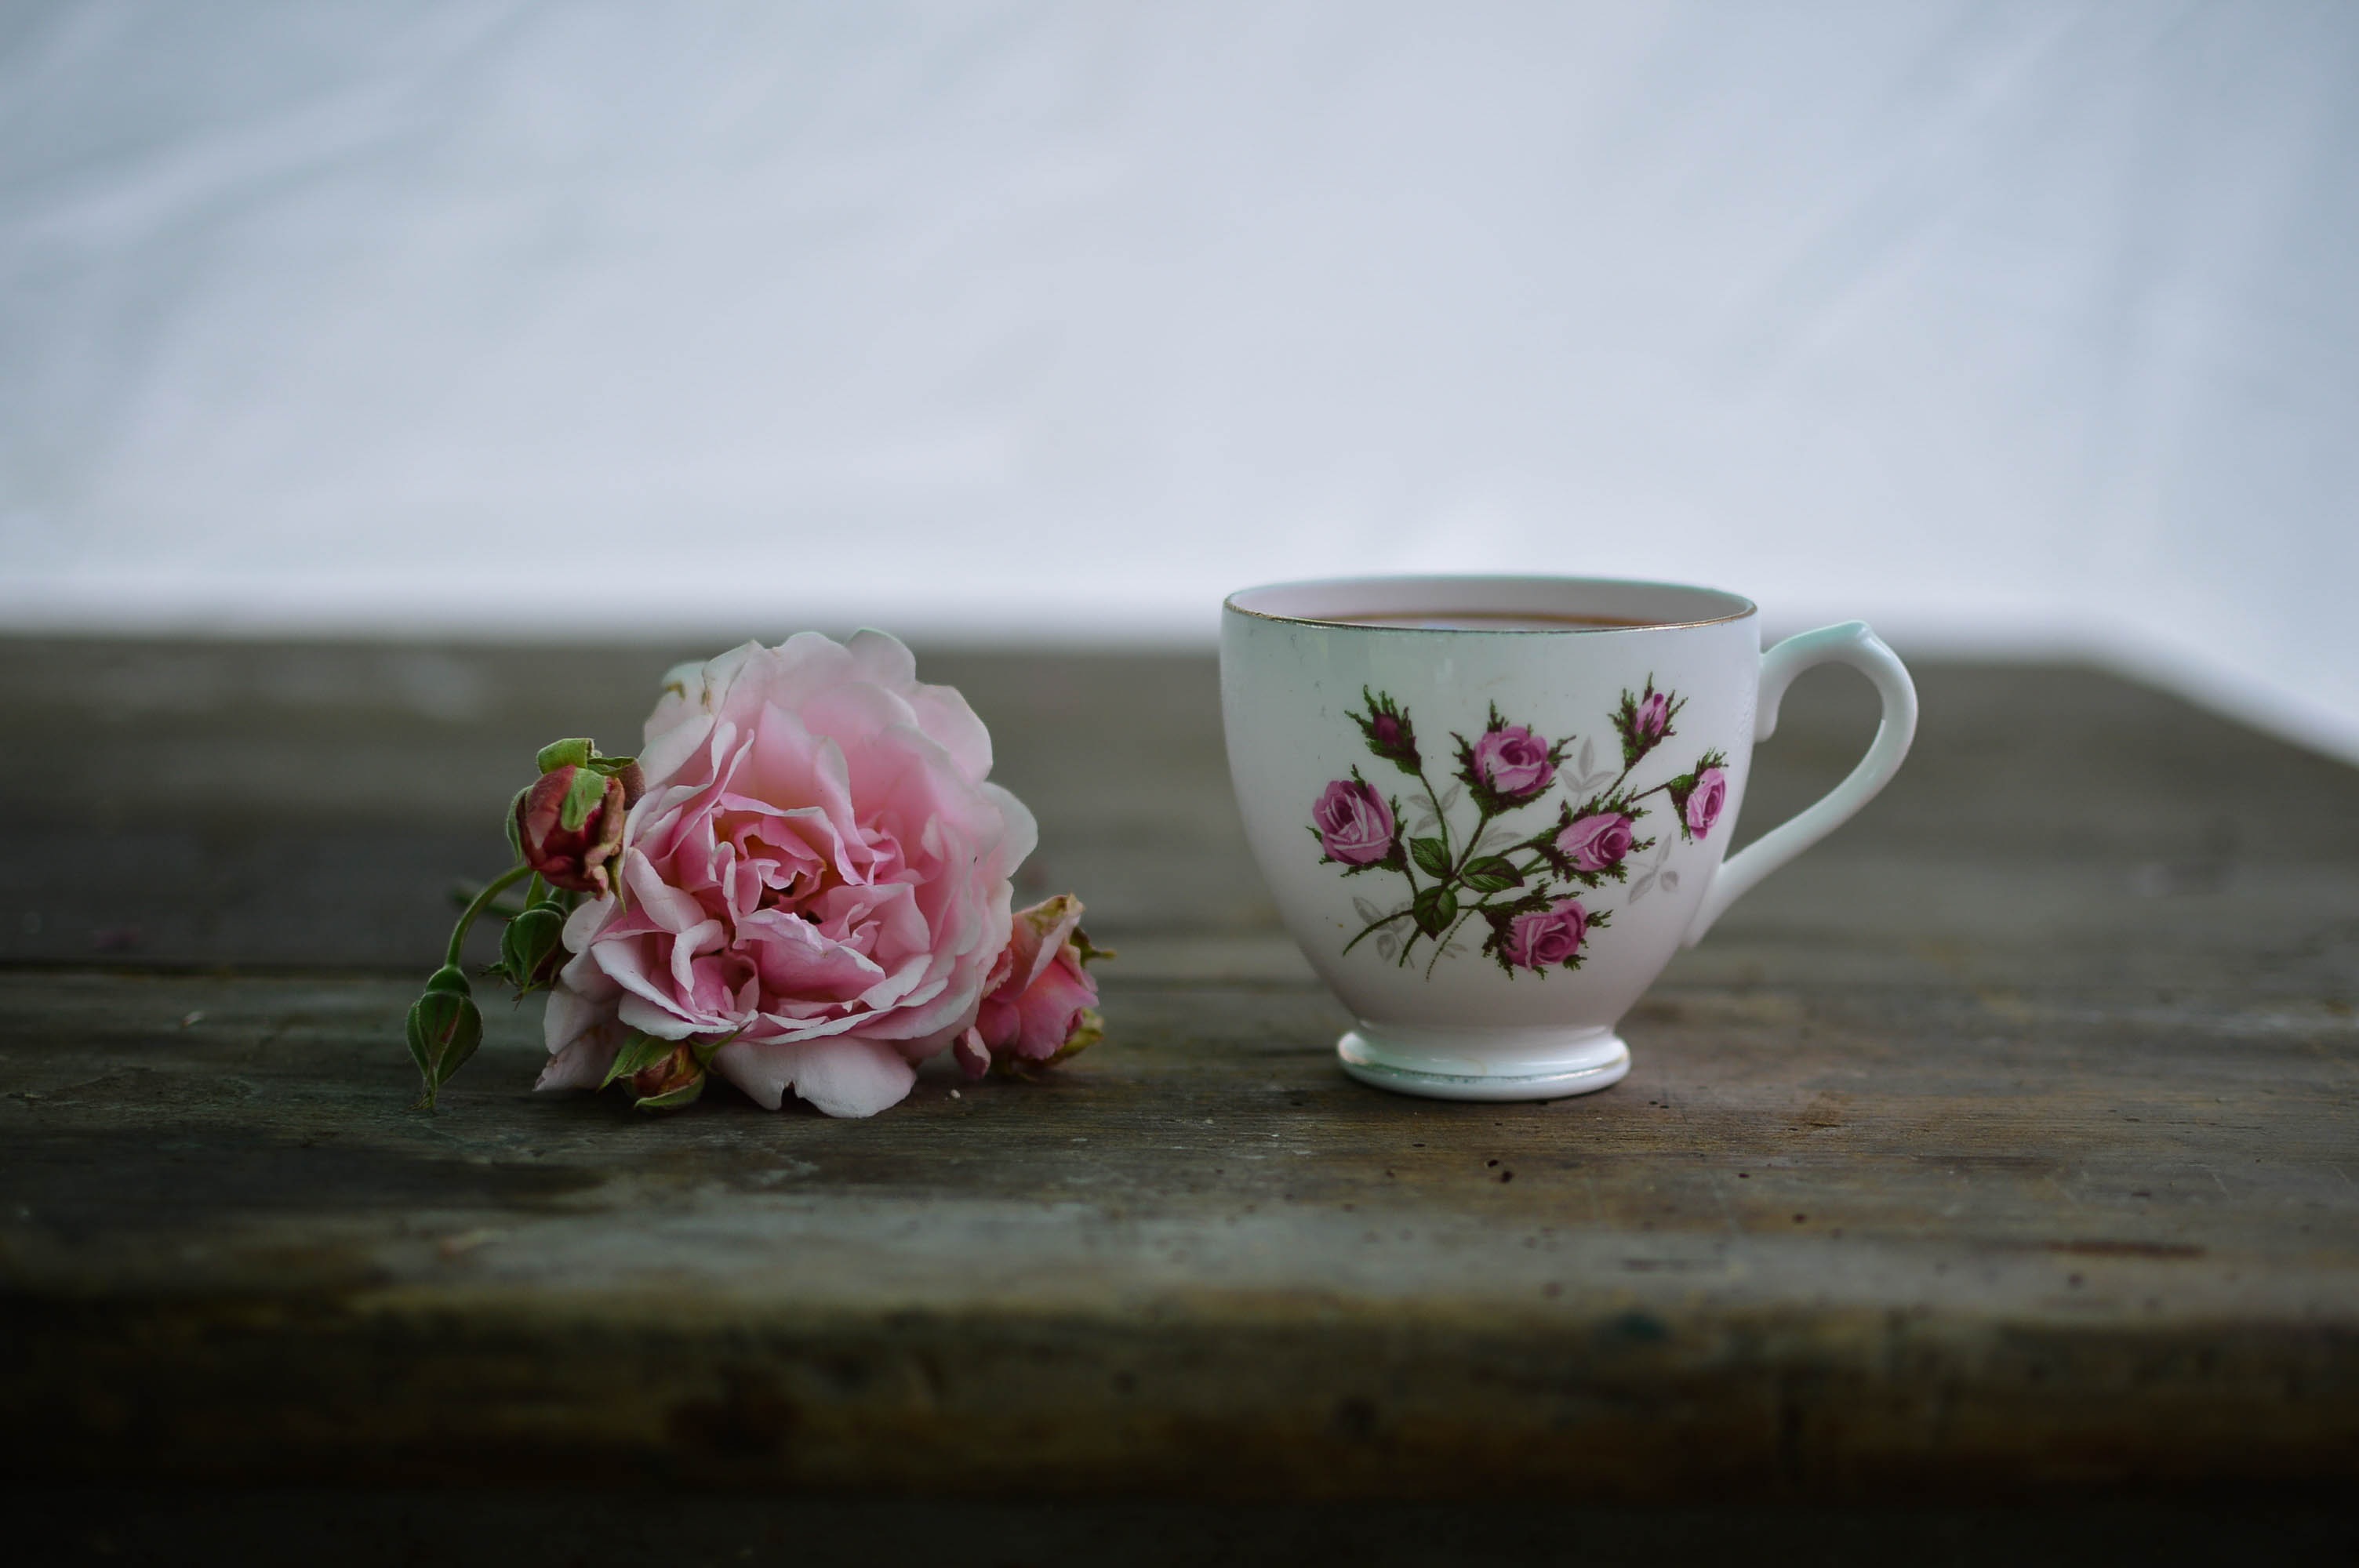
table, coffee, plant, tea, flower, petal, cup, saucer, ceramic, drink, pink, mug, flora, material, wooden table, hot, porcelain